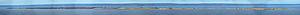
Visingsö est une île située dans la partie méridionale du Vättern en Suède, à trente kilomètres de la ville de Jönköping et à six kilomètres de la ville de Gränna à laquelle elle est reliée par ferry.